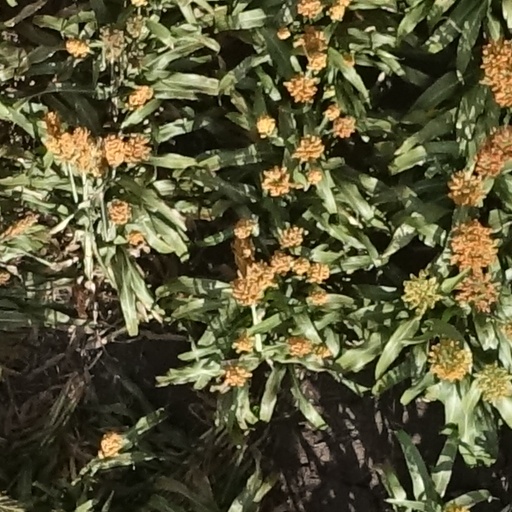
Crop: sorghum